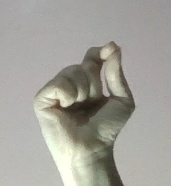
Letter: fa